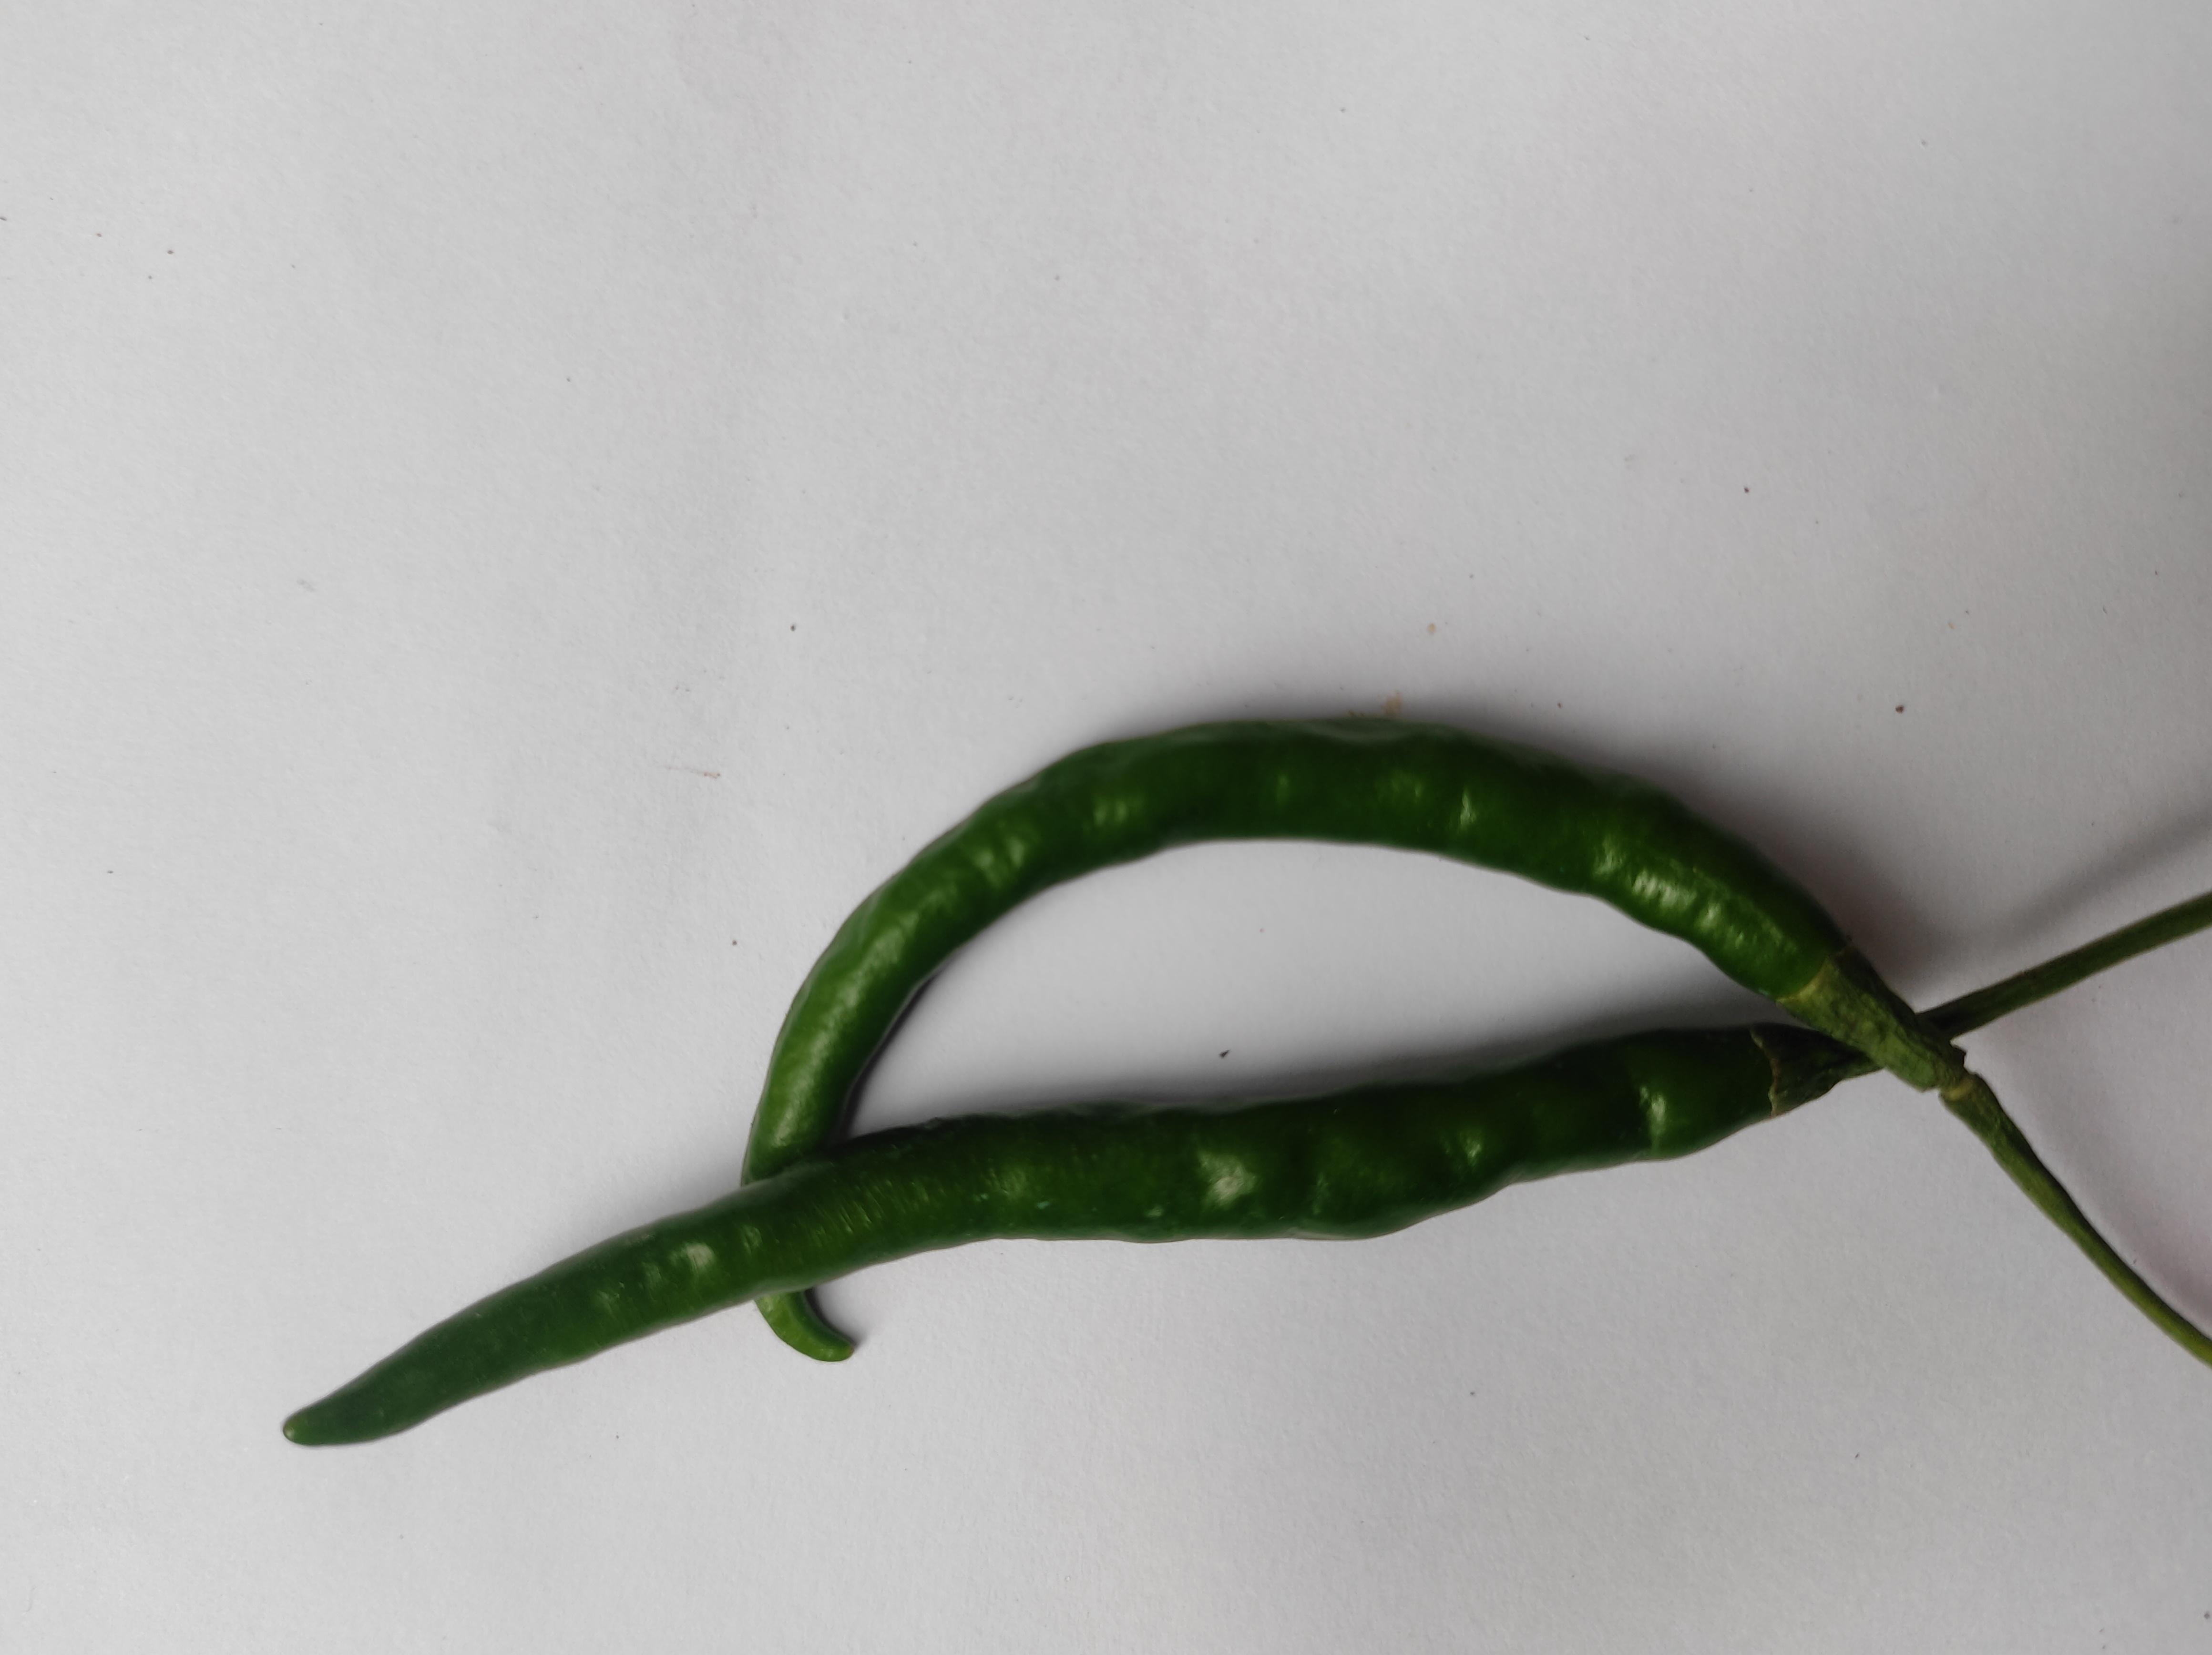
Label: Green Chili